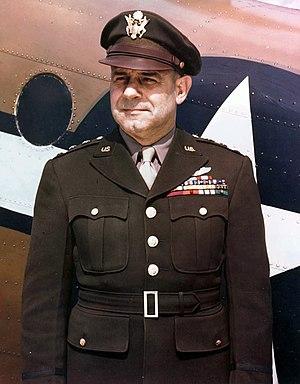
Général James H. Doolittle
L'histoire militaire des États-Unis pendant la Seconde Guerre mondiale débute lorsque les États-Unis entre dans la Seconde Guerre mondiale en déclarant la guerre contre les puissances de l'Axe à la suite de l'attaque japonaise du 7 décembre 1941 contre la base navale américaine de Pearl Harbor.